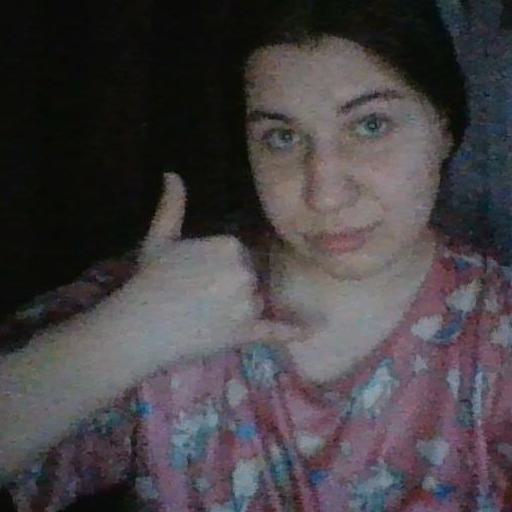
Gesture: call